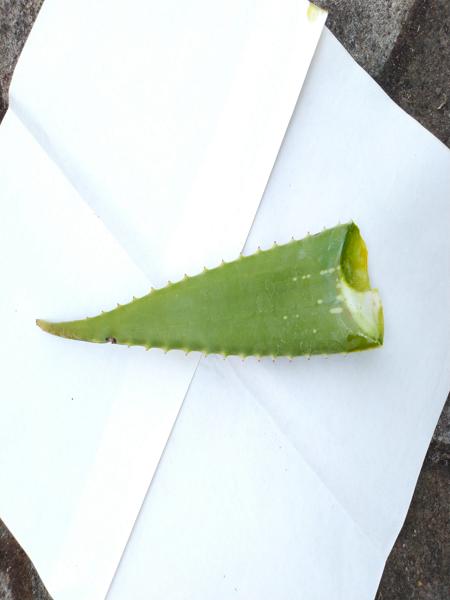
Plant: Aloevera